Muthoot family

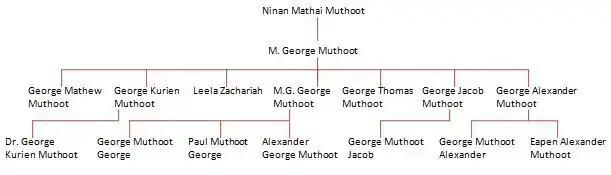
Muthoot Family

As per Forbes list of India’s 100 richest tycoons, dated October 09, 2024, Muthoot family is ranked 37th with a net worth of $7.8 Billion.They are the richest business family of Kerala